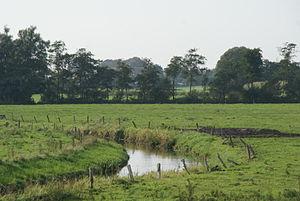
Viöl (Allemagne): Méandre de l'Arlau au croisement avec la B200 a mi-chemin entre Flensburg à Husum
Viöl est une municipalité allemande située dans le land du Schleswig-Holstein et dans l'arrondissement de Frise-du-Nord. En 2015, sa population est de 2 153 habitants.